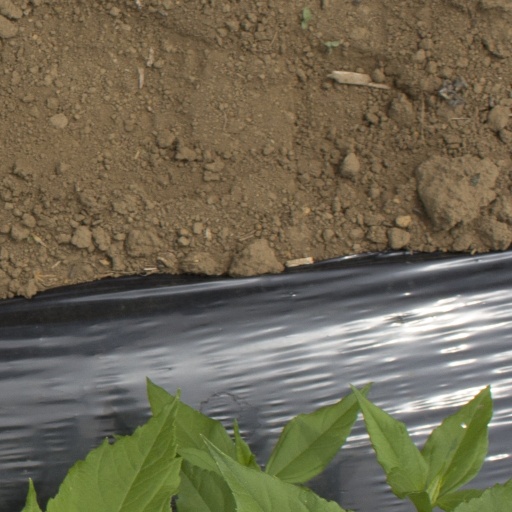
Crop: Jerusalem artichoke